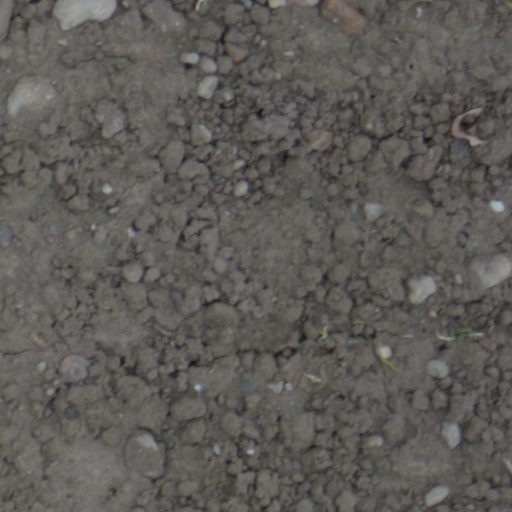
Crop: wheat